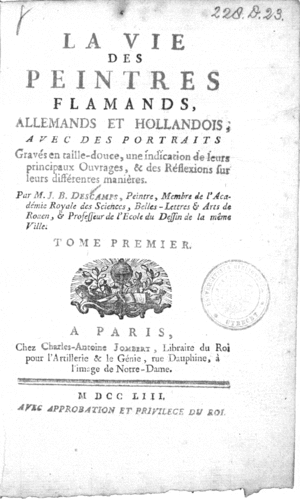
La Vie des Peintres Flamands, Allemands et Hollandois, avec des portraits gravés en Taille-douce, une indication de leurs principaux Ouvrages, &amp